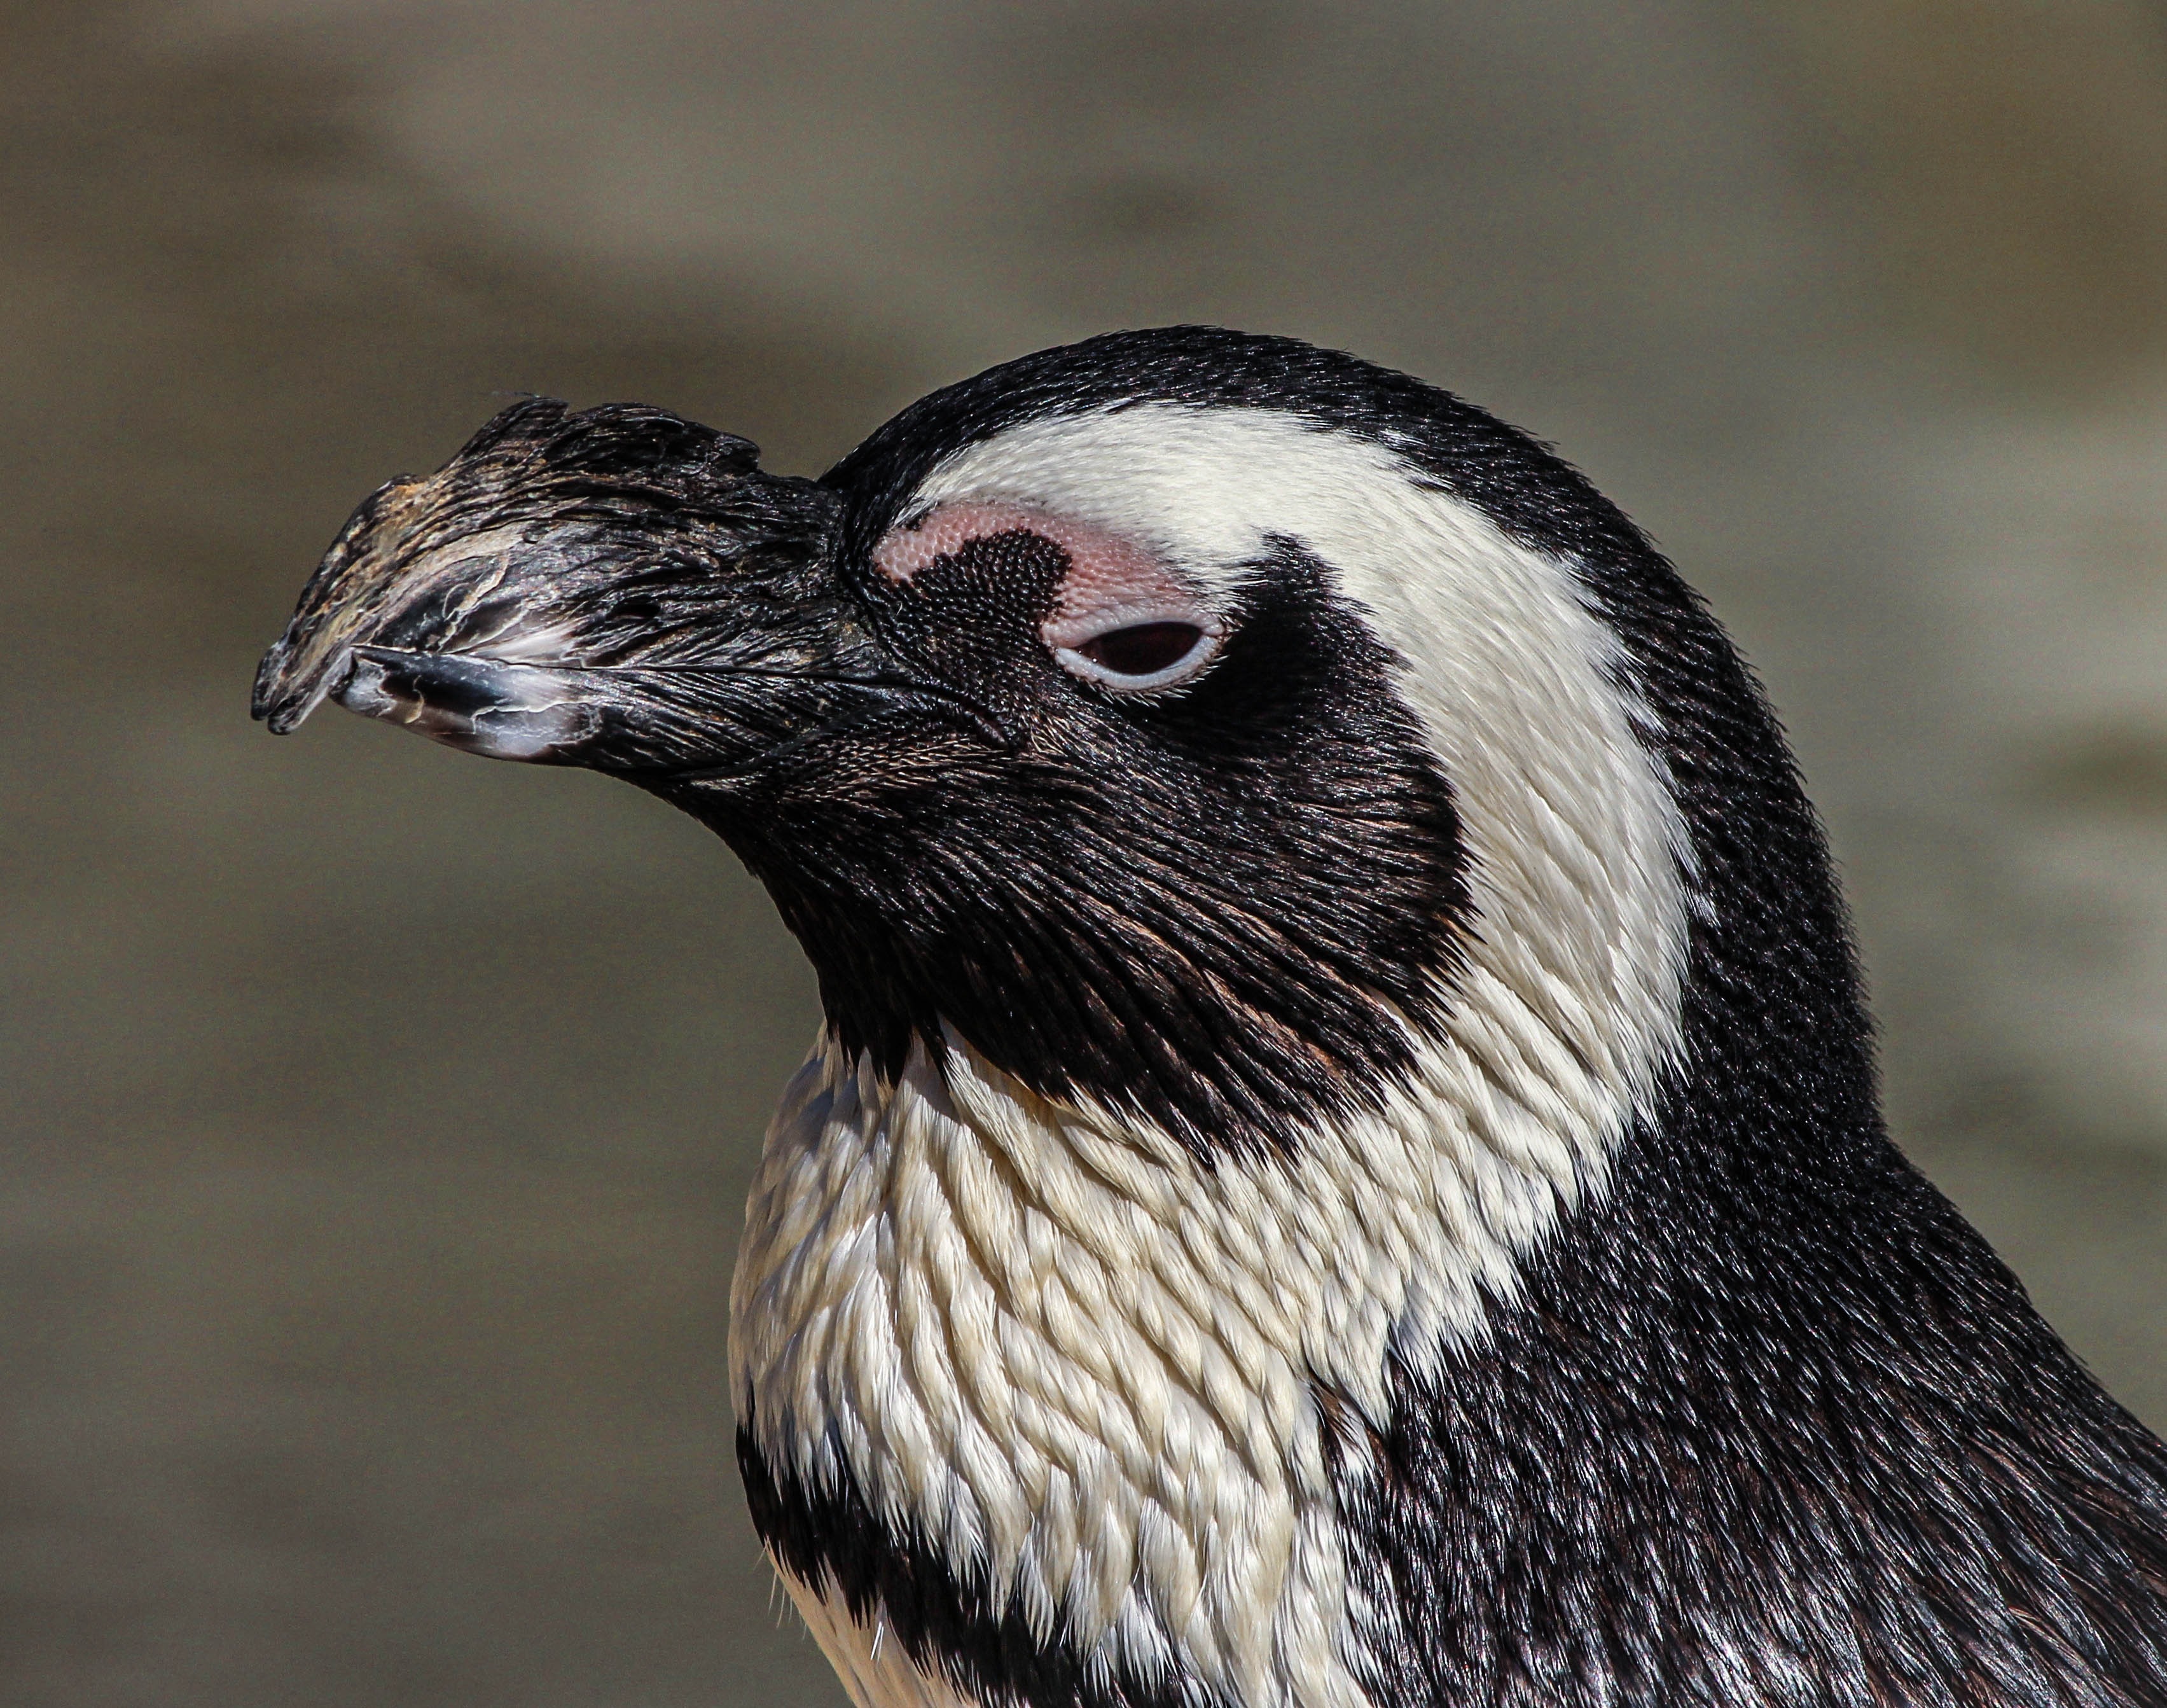
nature, outdoor, wilderness, bird, wing, animal, wildlife, wild, beak, mammal, freedom, feather, fauna, penguin, majestic, close up, wings, vertebrate, creature, water bird, flightless bird, spheniscus demersus, african penguin, perching bird